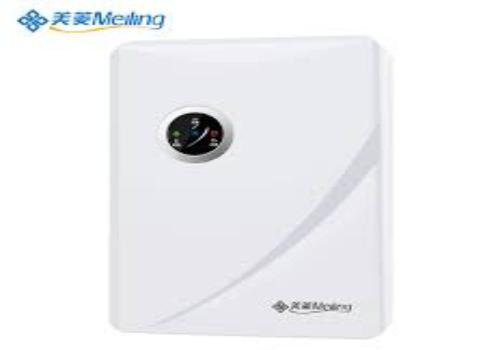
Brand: meiling
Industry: Necessities